Operation Source

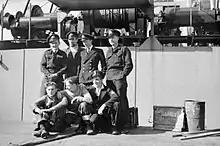
Lt. Henty-Creer and the crew of "X5"

"X5", commanded by Lieutenant Henty-Creer, disappeared with her crew during Source. She is believed to have been sunk by a direct hit from one of "Tirpitz" guns before placing demolition charges. There was a possibility "X5" had also successfully planted side charges before being destroyed, but this was never conclusively proven. An expedition jointly run by the late Carl Spencer (Britannic 2003), Bill Smith (Bluebird Project) and the Royal Navy using the mine hunters and in 2006 mapped the north and south anchorages used by "Tirpitz" and proved the charge was well inside the net enclosure of the north anchorage and therefore most likely from "X6".